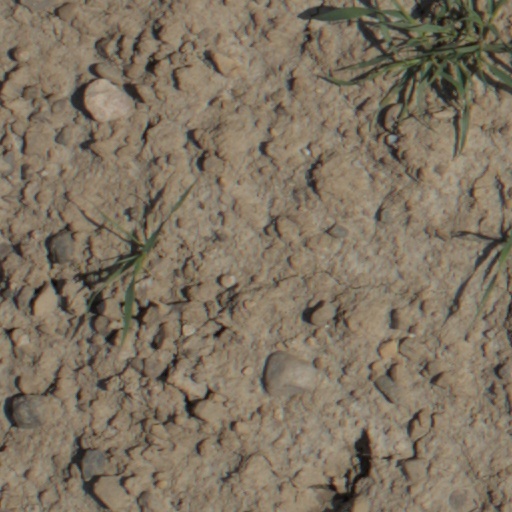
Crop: wheat